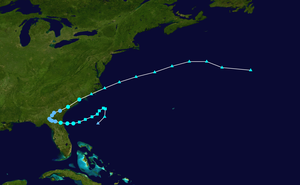
La saison cyclonique 2012 dans l'océan Atlantique nord débute officiellement le 1ᵉʳ juin pour se terminer le 30 novembre 2012, selon la définition de l'Organisation météorologique mondiale. Cependant, la première tempête tropicale de l'année, nommée Alberto, s'est formée dès le 19 mai. Depuis la formation de la tempête tropicale Debby le 23 juin, cette saison est la toute première à enregistrer 4 tempêtes nommées avant le mois de juillet, bien que le record détenu date de 1851.